Italian Renaissance painting

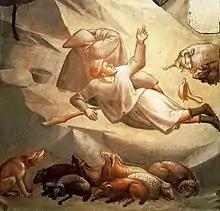
Fresco painted in grey, yellow and black. A blaze of yellow light comes from the upper right from an angel not visible in this detail. A startled shepherd lying on the ground is twisting around to see the angel. The light from the angel touches the mountainside, figures and sheep.

The art of the region of Tuscany in the late 13th century was dominated by two masters of the Italo-Byzantine style, Cimabue of Florence and Duccio of Siena. Their commissions were mostly religious paintings, several of them being very large altarpieces showing the Madonna and Child. These two painters, with their contemporaries, Guido of Siena, Coppo di Marcovaldo and the mysterious painter upon whose style the school may have been based, the so-called Master of St Bernardino, all worked in a manner that was highly formalised and dependent upon the ancient tradition of icon painting. In these tempera paintings many of the details were rigidly fixed by the subject matter, the precise position of the hands of the Madonna and Christ Child, for example, being dictated by the nature of the blessing that the painting invoked upon the viewer. The angle of the Virgin's head and shoulders, the folds in her veil, and the lines with which her features were defined had all been repeated in countless such paintings. Cimabue and Duccio took steps in the direction of greater naturalism, as did their contemporary, Pietro Cavallini of Rome.